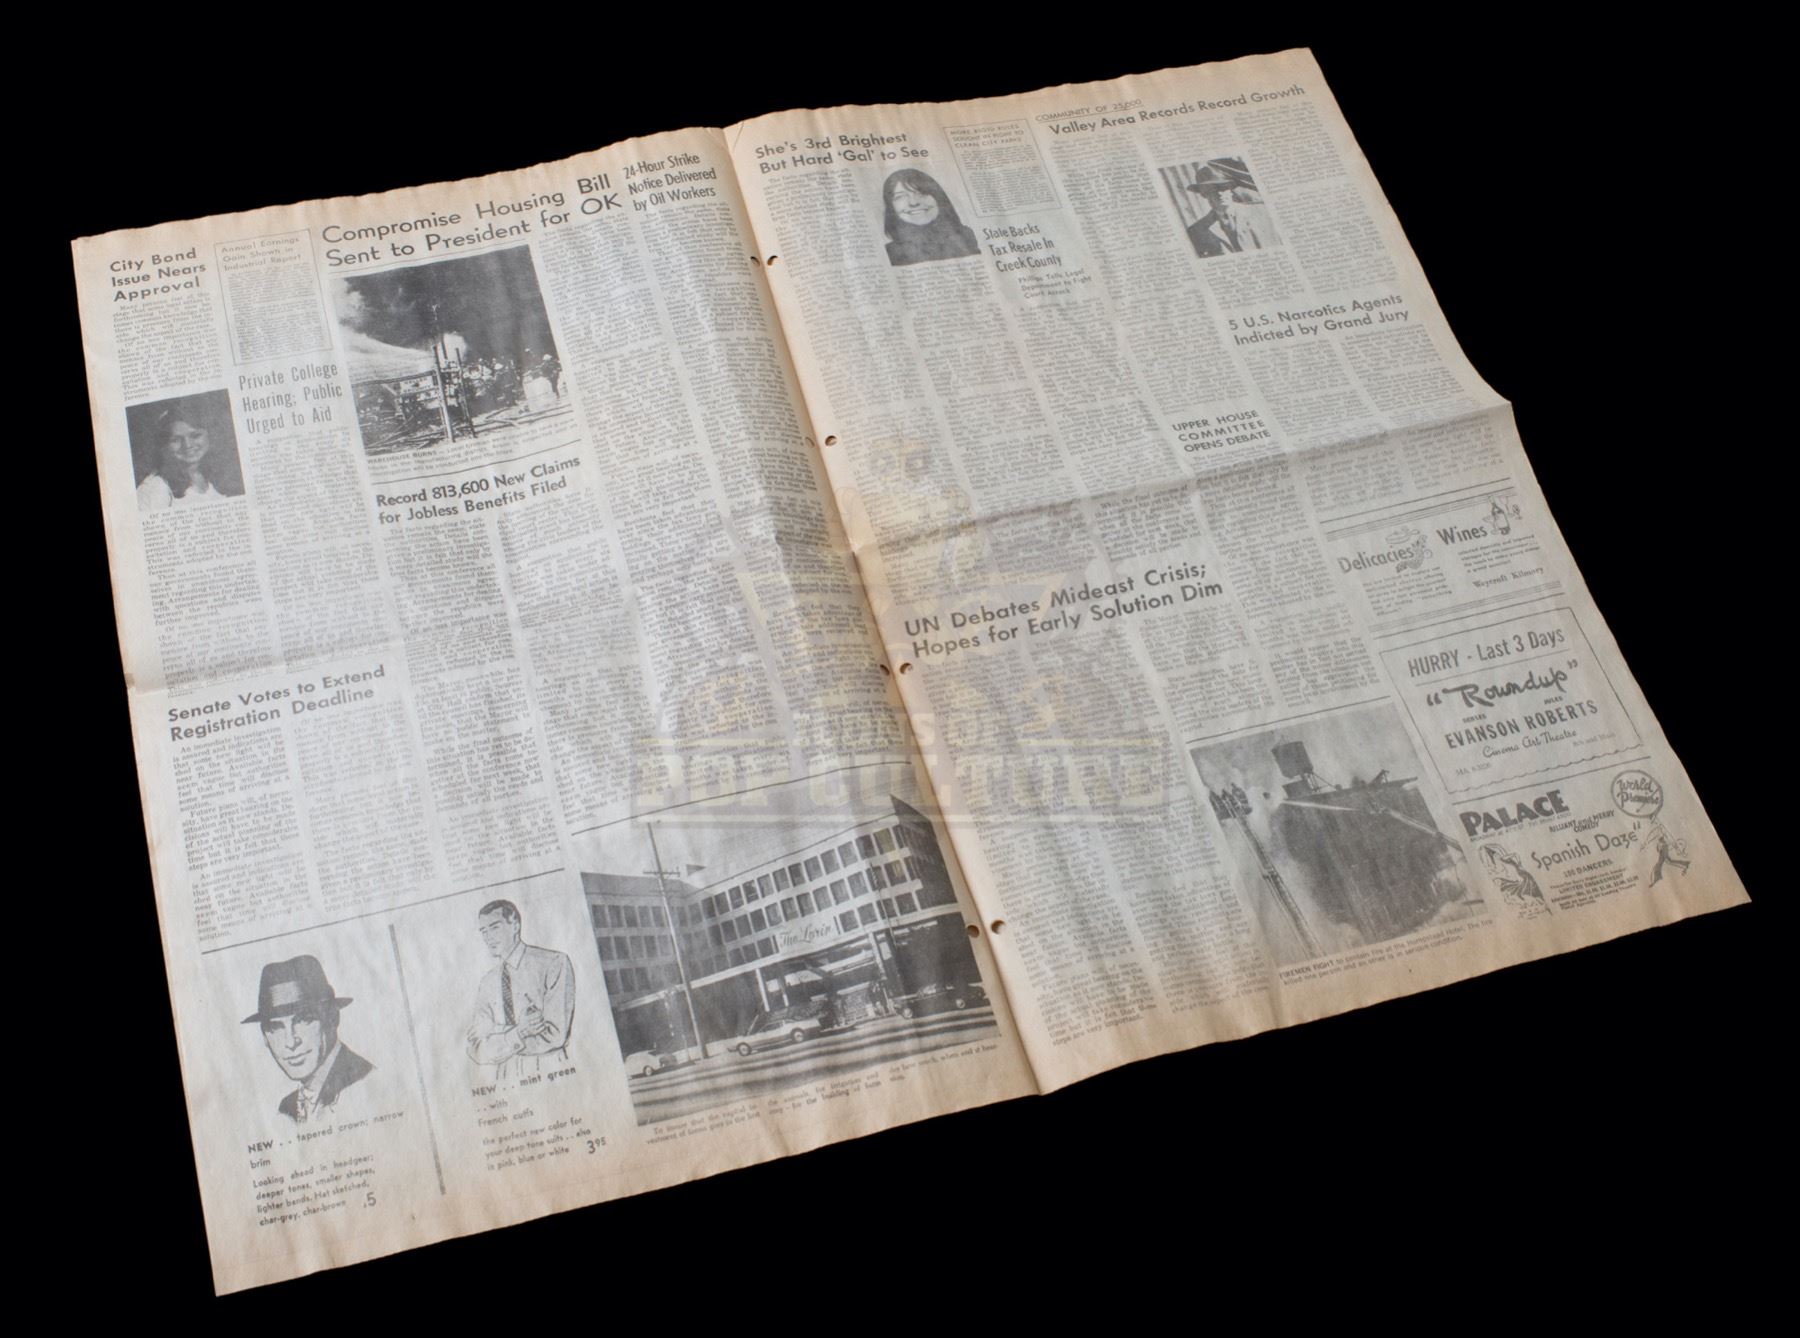
Waste category: paper